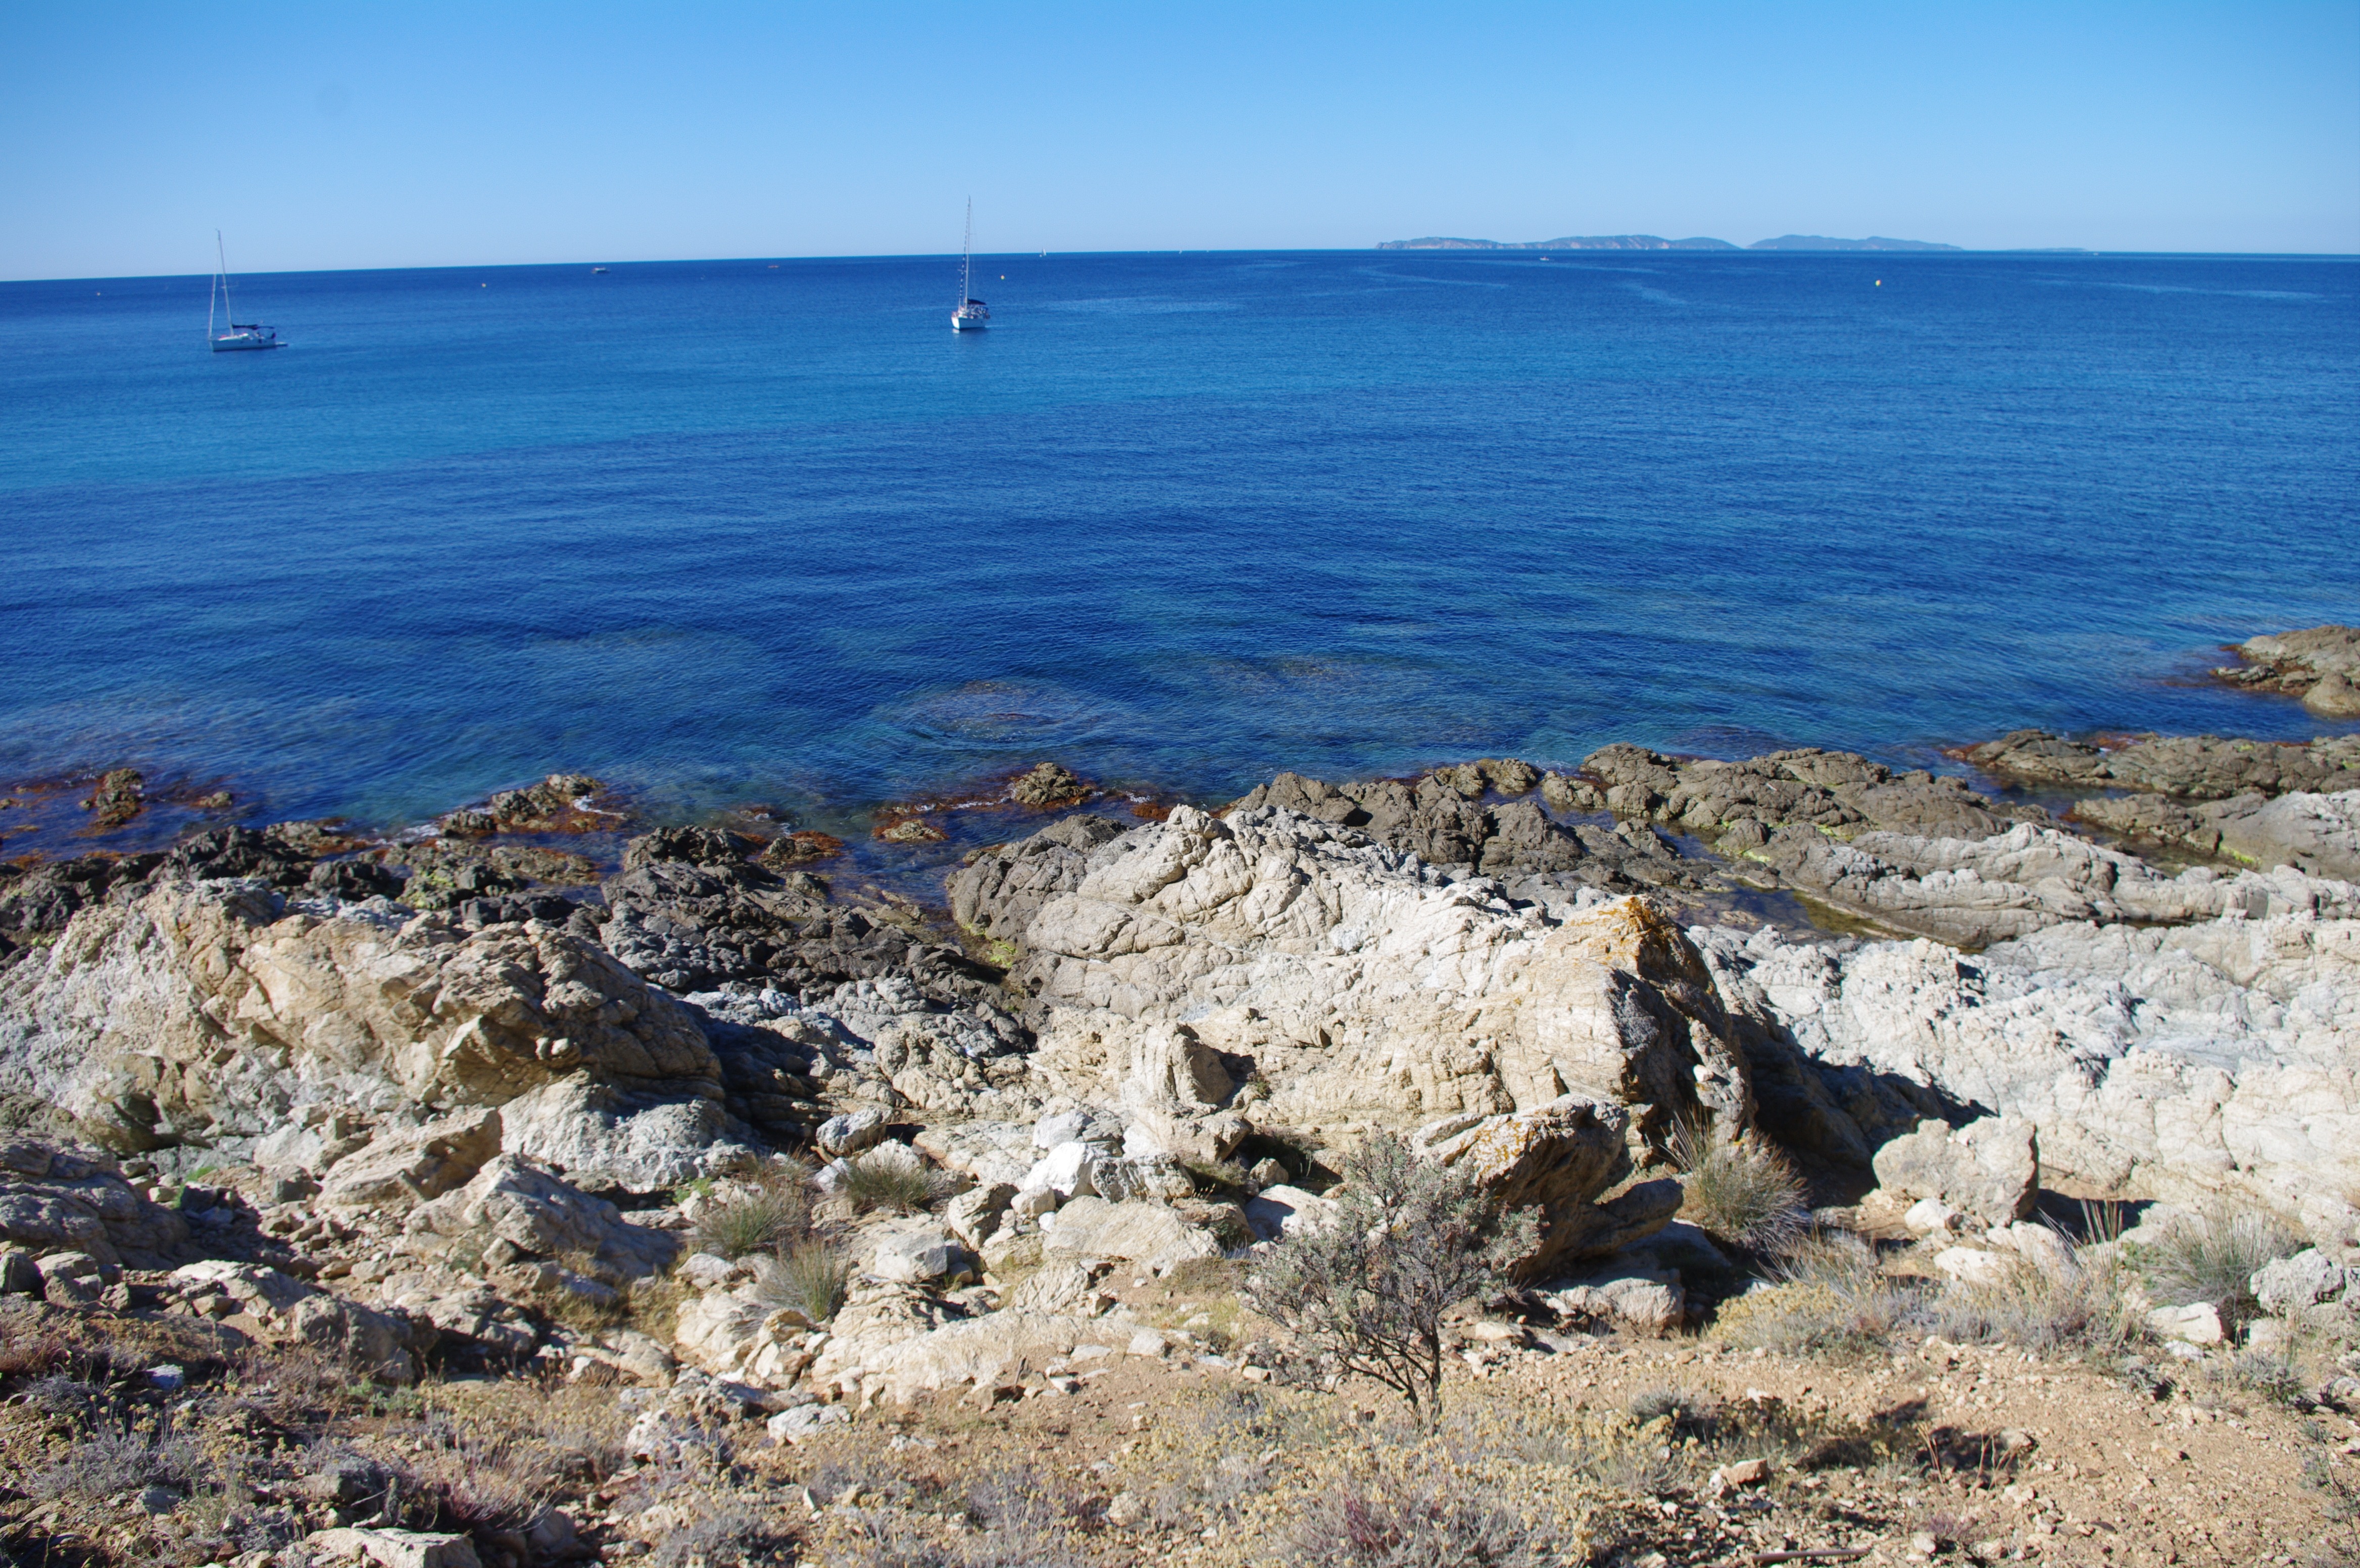
beach, sea, coast, nature, rock, ocean, horizon, shore, cliff, france, mediterranean, tower, bay, terrain, provence, cape, south of france, c te d azur, la croix valmer